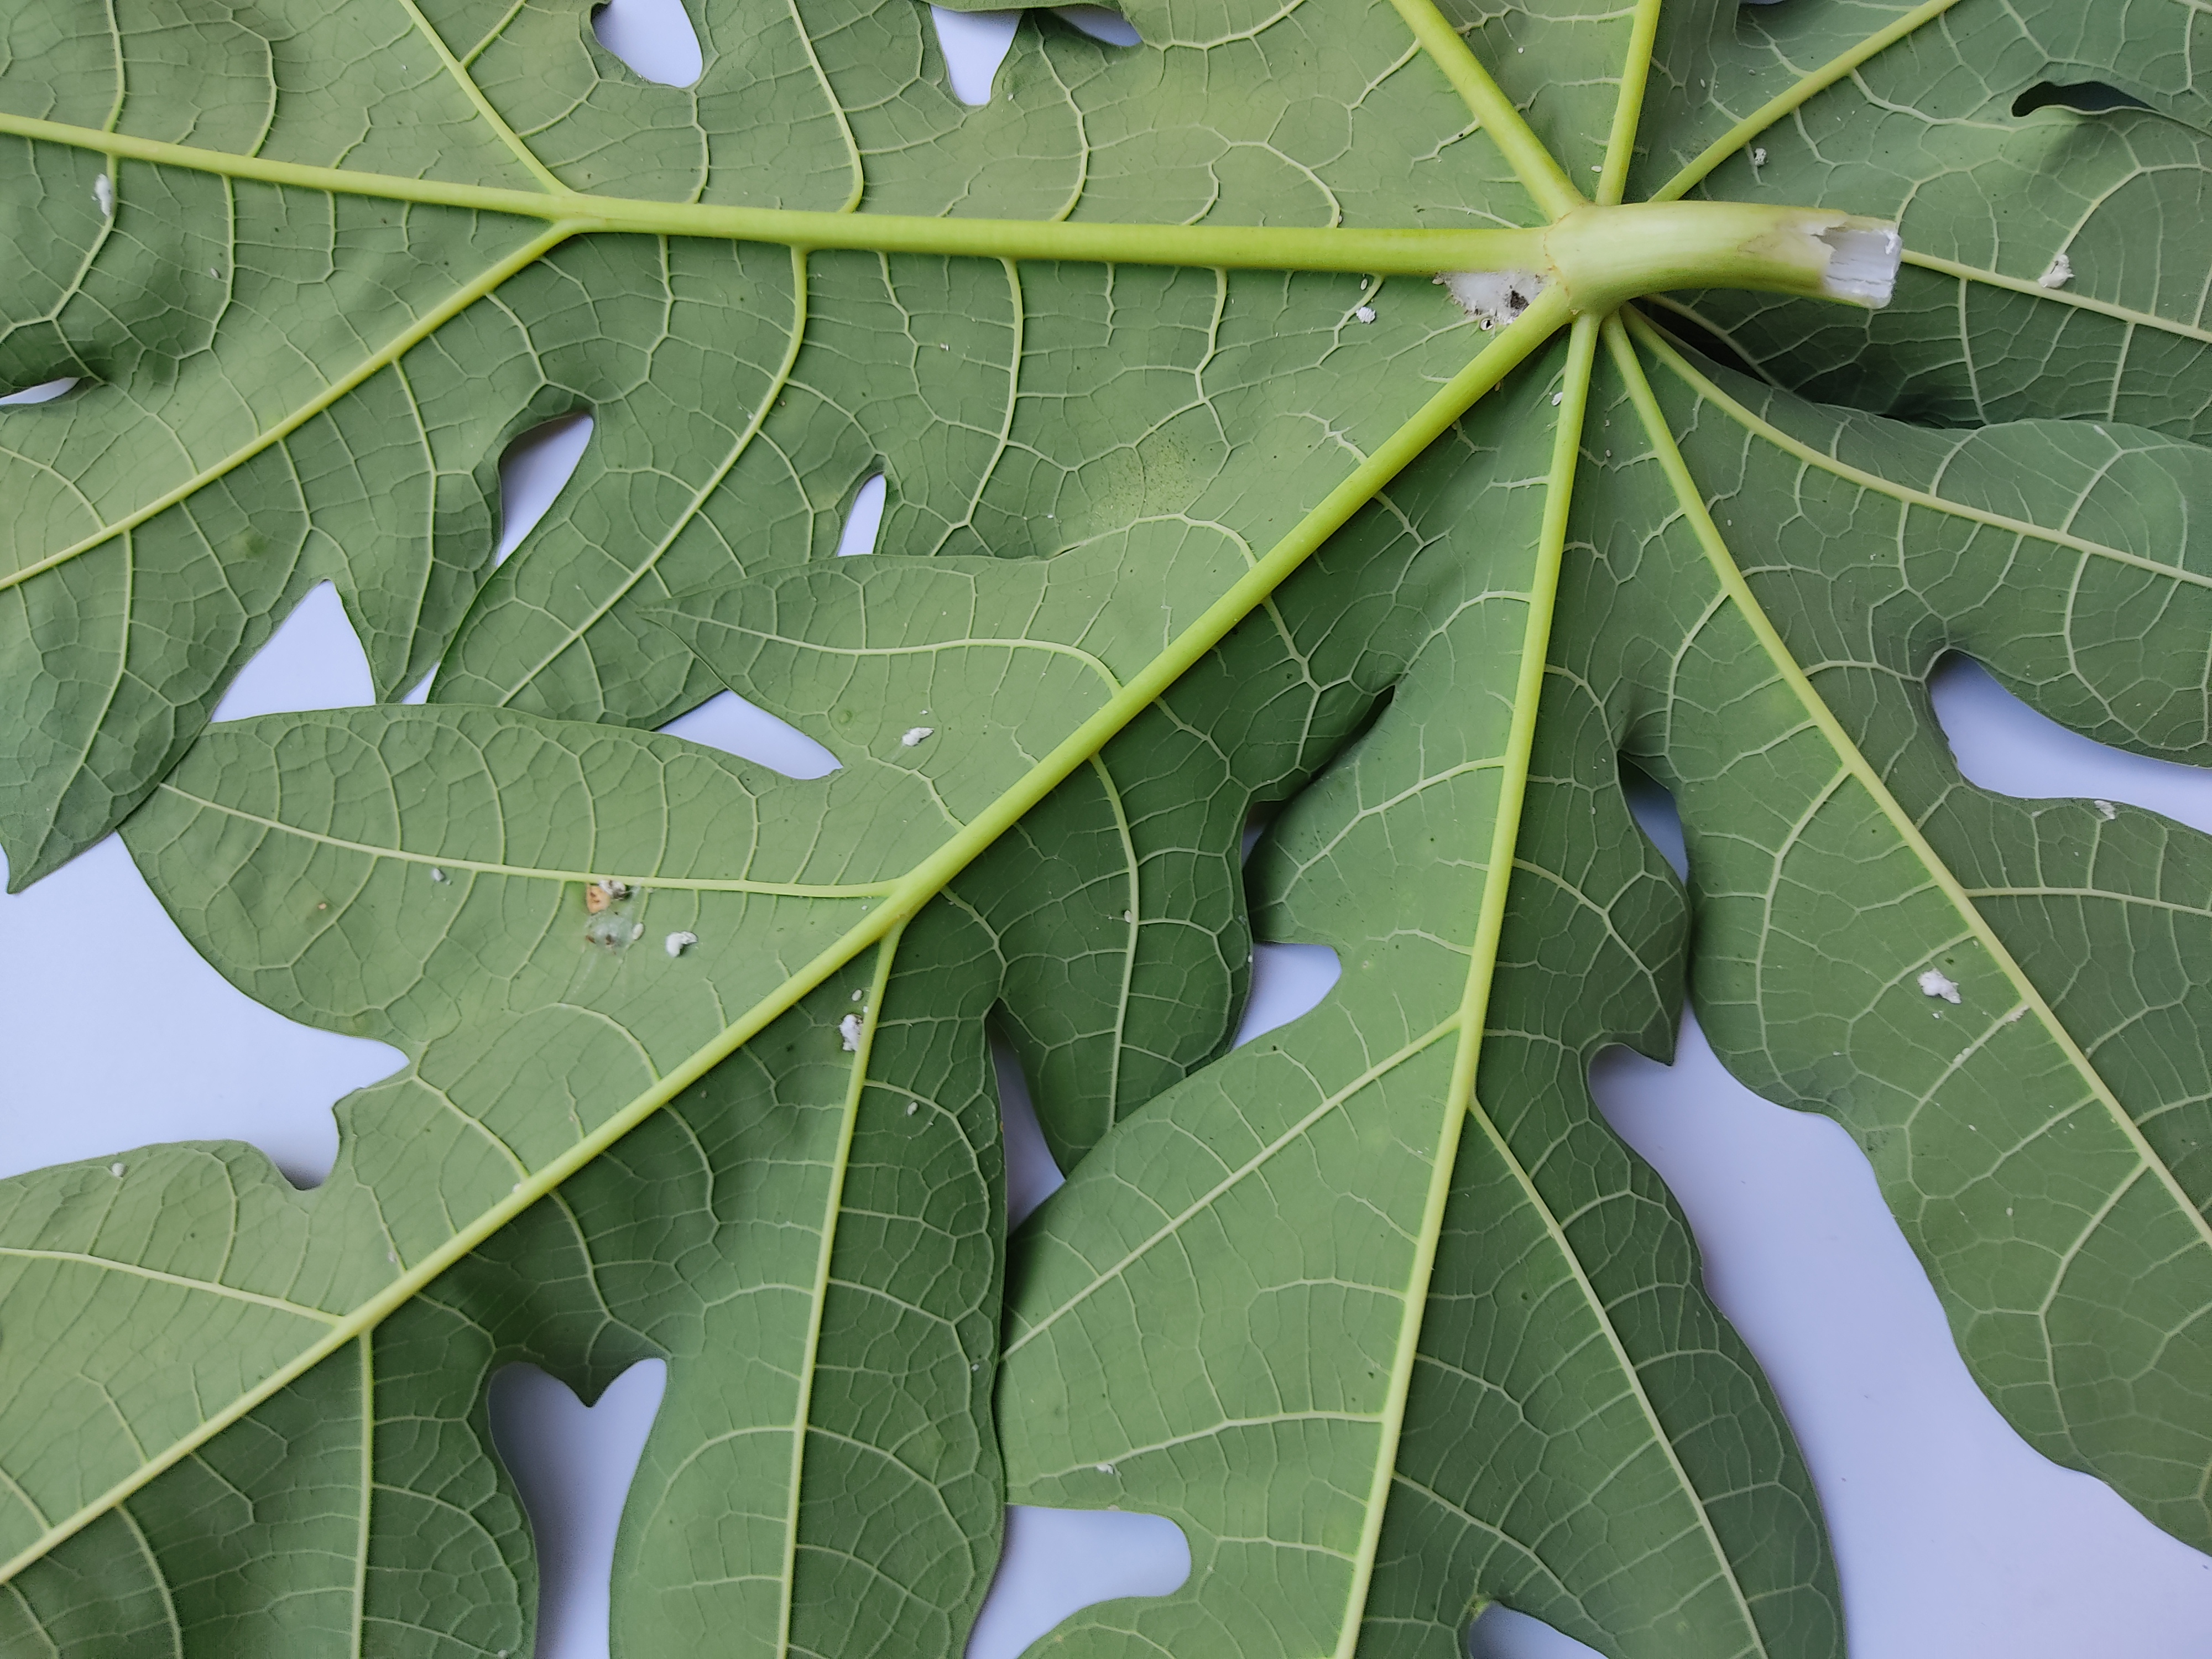
Label: Mealybug